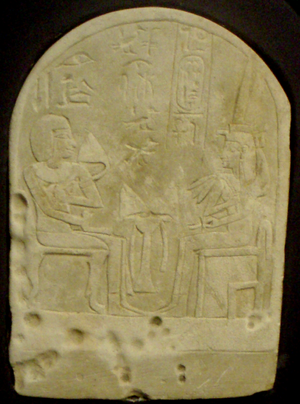
Ahmosé-Sipair est un prince de la fin de la XVIIᵉ dynastie égyptienne. Il est probablement le fils du roi Séqénenrê Taâ, et de la reine Iâhhotep Iʳᵉ, et le frère d'Ahmôsis Iᵉʳ, fondateur de la XVIIIᵉ dynastie. Il meurt encore enfant, avant son père, mais sa statue conservée au Louvre, ainsi que de nombreuses stèles et représentation dans des tombes, attestent qu'il reçut un culte important dans la région thébaine durant tout le Nouvel Empire, dépassé seulement par celui rendu à Amenhotep Iᵉʳ et sa mère Ahmès-Néfertary divinisés.